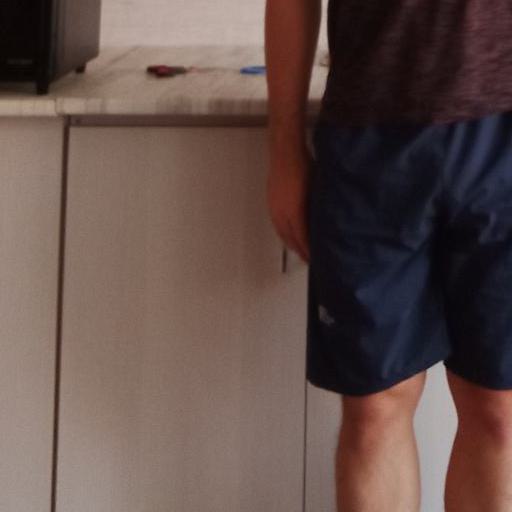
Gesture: no_gesture